History of Brighton & Hove Albion F.C.

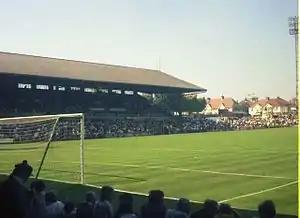
Goldstone Ground (1902–1997)

The club was first formed as Brighton & Hove United on 24 June 1901, and the name was quickly changed to Brighton & Hove Albion. The club took the place of a defunct club, Brighton & Hove Rangers, in the Southern League. In the Southern League they won their only national honour to date, the FA Charity Shield, by defeating Football League Champions Aston Villa in 1910. There had previously been Old Brightonians, representing the area in the FA Cup in the 19th century.